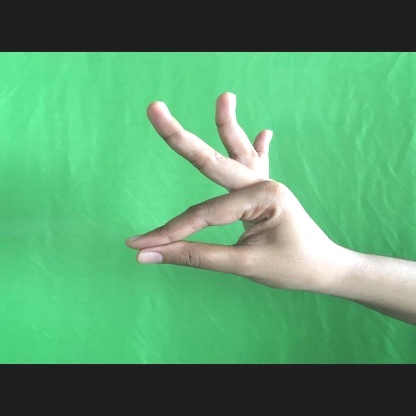
Mudra: Hamsasyam